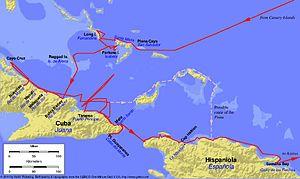
On trouvera ci-dessous une liste de découvertes, d'inventions et d'innovations faites par accident, à la suite d'un concours imprévu de circonstances ou par hasard – ce qu'il est devenu courant d'appeler, sous l'influence du livre de Royston Roberts, Serendipity: Accidental Discoveries, les découvertes et inventions faites par sérendipité.